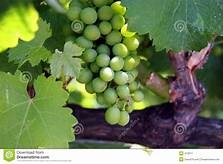
Label: grape